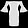
Label: Dress